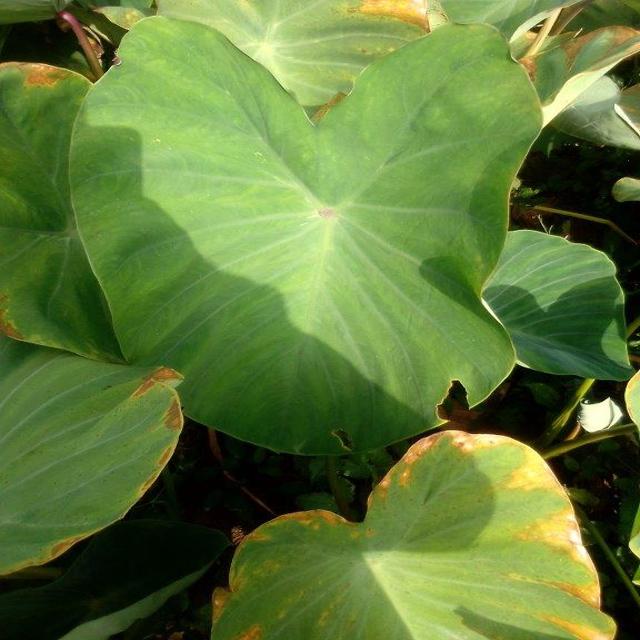
Label: Early_Blight